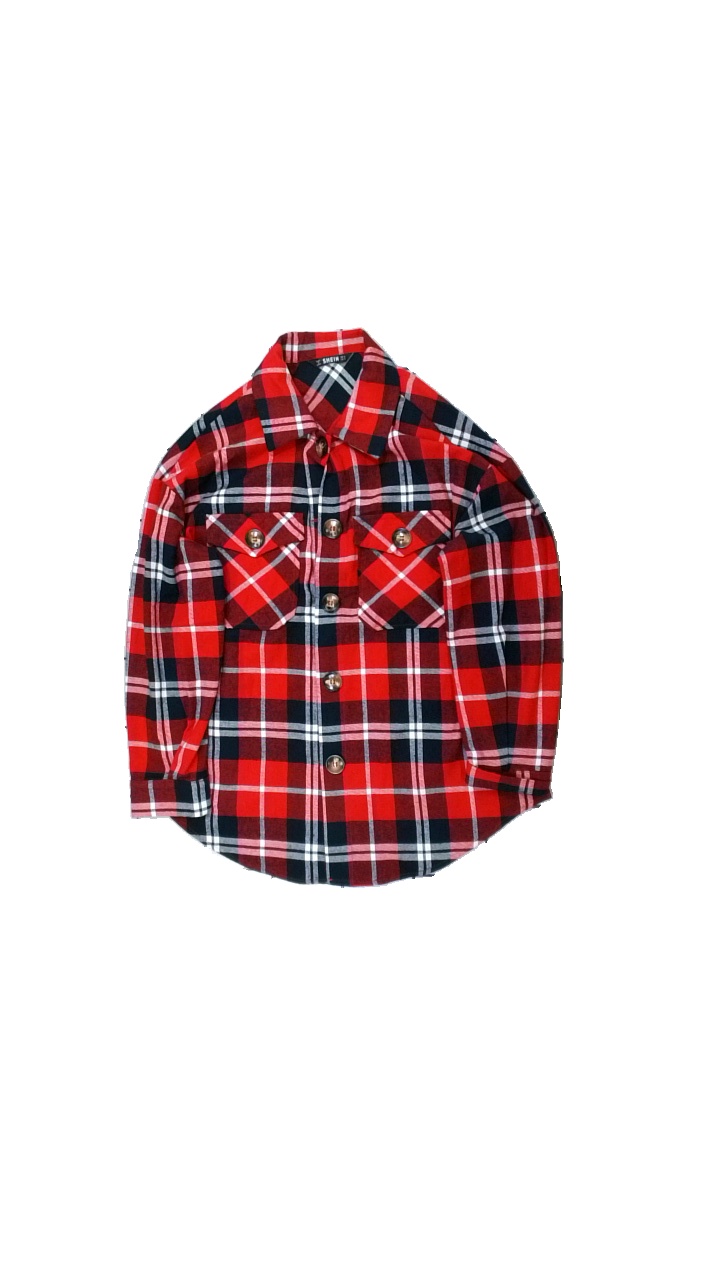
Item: Shirt (Men)
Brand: Shein
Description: rutig skjorta med bruna knappar
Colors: Red, Blue, White
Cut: Regular
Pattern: Checkered print
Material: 67% bomull 33% viskos
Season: All
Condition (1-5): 4
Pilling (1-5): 3
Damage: nopprigt
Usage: Energy Recovery
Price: <50